Reasons for Not Eating Animal Food

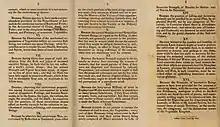
Pages two, three and four

At 10 x 17 centimeters, "Reasons for not eating animal food, or any thing which has enjoyed sensitive life" is four pages in total length. It was first published as its own pamphlet by Phillips in 1814. The British Book Trade Index lists John Clifford of Tunbridge Wells as the printer, a trade he had between 1809 and 1843. It was also published in the city of Manchester. It is noted by English writer and preacher Joseph Nightingale with Phillips' work, that "this benevolent species of abstinence has numerous observers."